Dobra, Łobez County

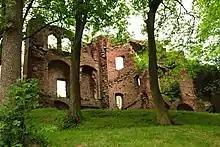
Castle ruins

In the Middle Ages a Slavic gród existed in present-day Dobra. The territory became part of the emerging Polish state under its first ruler Mieszko I around 967. It was granted town rights before 1331. In the 13th and 14th centuries a castle was built, rebuilt later in the 16th century, and heavily damaged in the 17th to 19th centuries. In 1647, due to the plague epidemic, the population of Dobra fell from over 600 to 48 people. From the 18th century, it was part of Prussia, and from 1871 to 1945 it was also part of Germany. In 1895, a narrow-gauge railway was built, connecting the town with Stargard. Following the defeat of Nazi Germany in World War II it became again part of Poland.